Sky position (RA, Dec in degrees): 243.319, 3.429
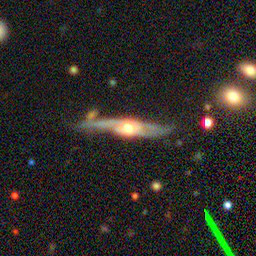
Galaxy morphology: Unbarred Loose Spiral Galaxies